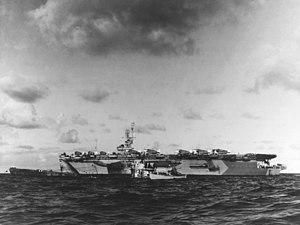
L'USS Guadalcanal est un porte-avions d'escorte de la classe Casablanca en service dans la marine américaine entre 1943 et 1946.
Le porte-avions d'escorte est un type de porte-avions de petite taille produit durant la Seconde Guerre mondiale. Conçus dans l'urgence pour assurer la protection des convois et pour suppléer le manque de porte-avions d'escadre en assurant une partie de leurs missions d'entraînement et de transport, ces navires assurèrent des missions offensives de plus en plus nombreuses, notamment la conduite de raids contre des objectifs terrestres et les missions d'appui au sol lors des opérations amphibies.
Cet article offre une vision chronologique du déroulement de la bataille de l'Atlantique durant la Seconde Guerre mondiale, en présentant les événements les plus importants ou les plus signifiants. Pour plus de détails, le lecteur est prié de se reporter aux ouvrages cités en Bibliographie.